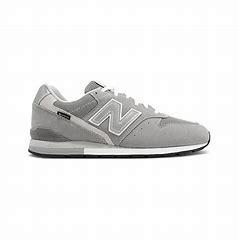
Brand: New
Model: Balance New Balance 996